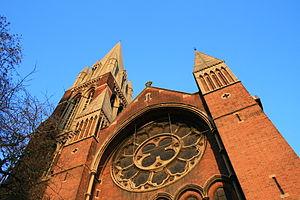
Kilburn est une zone de la ville de Londres, à cheval sur trois boroughs : Camden, Brent, ainsi qu'une petite partie de la Cité de Westminster. Kilburn est réputé pour être une zone multiethnique avec une forte concentration de population irlandaise. L'axe principal de Kilburn est Kilburn High Road, qui sépare les districts de Camden et de Brent.